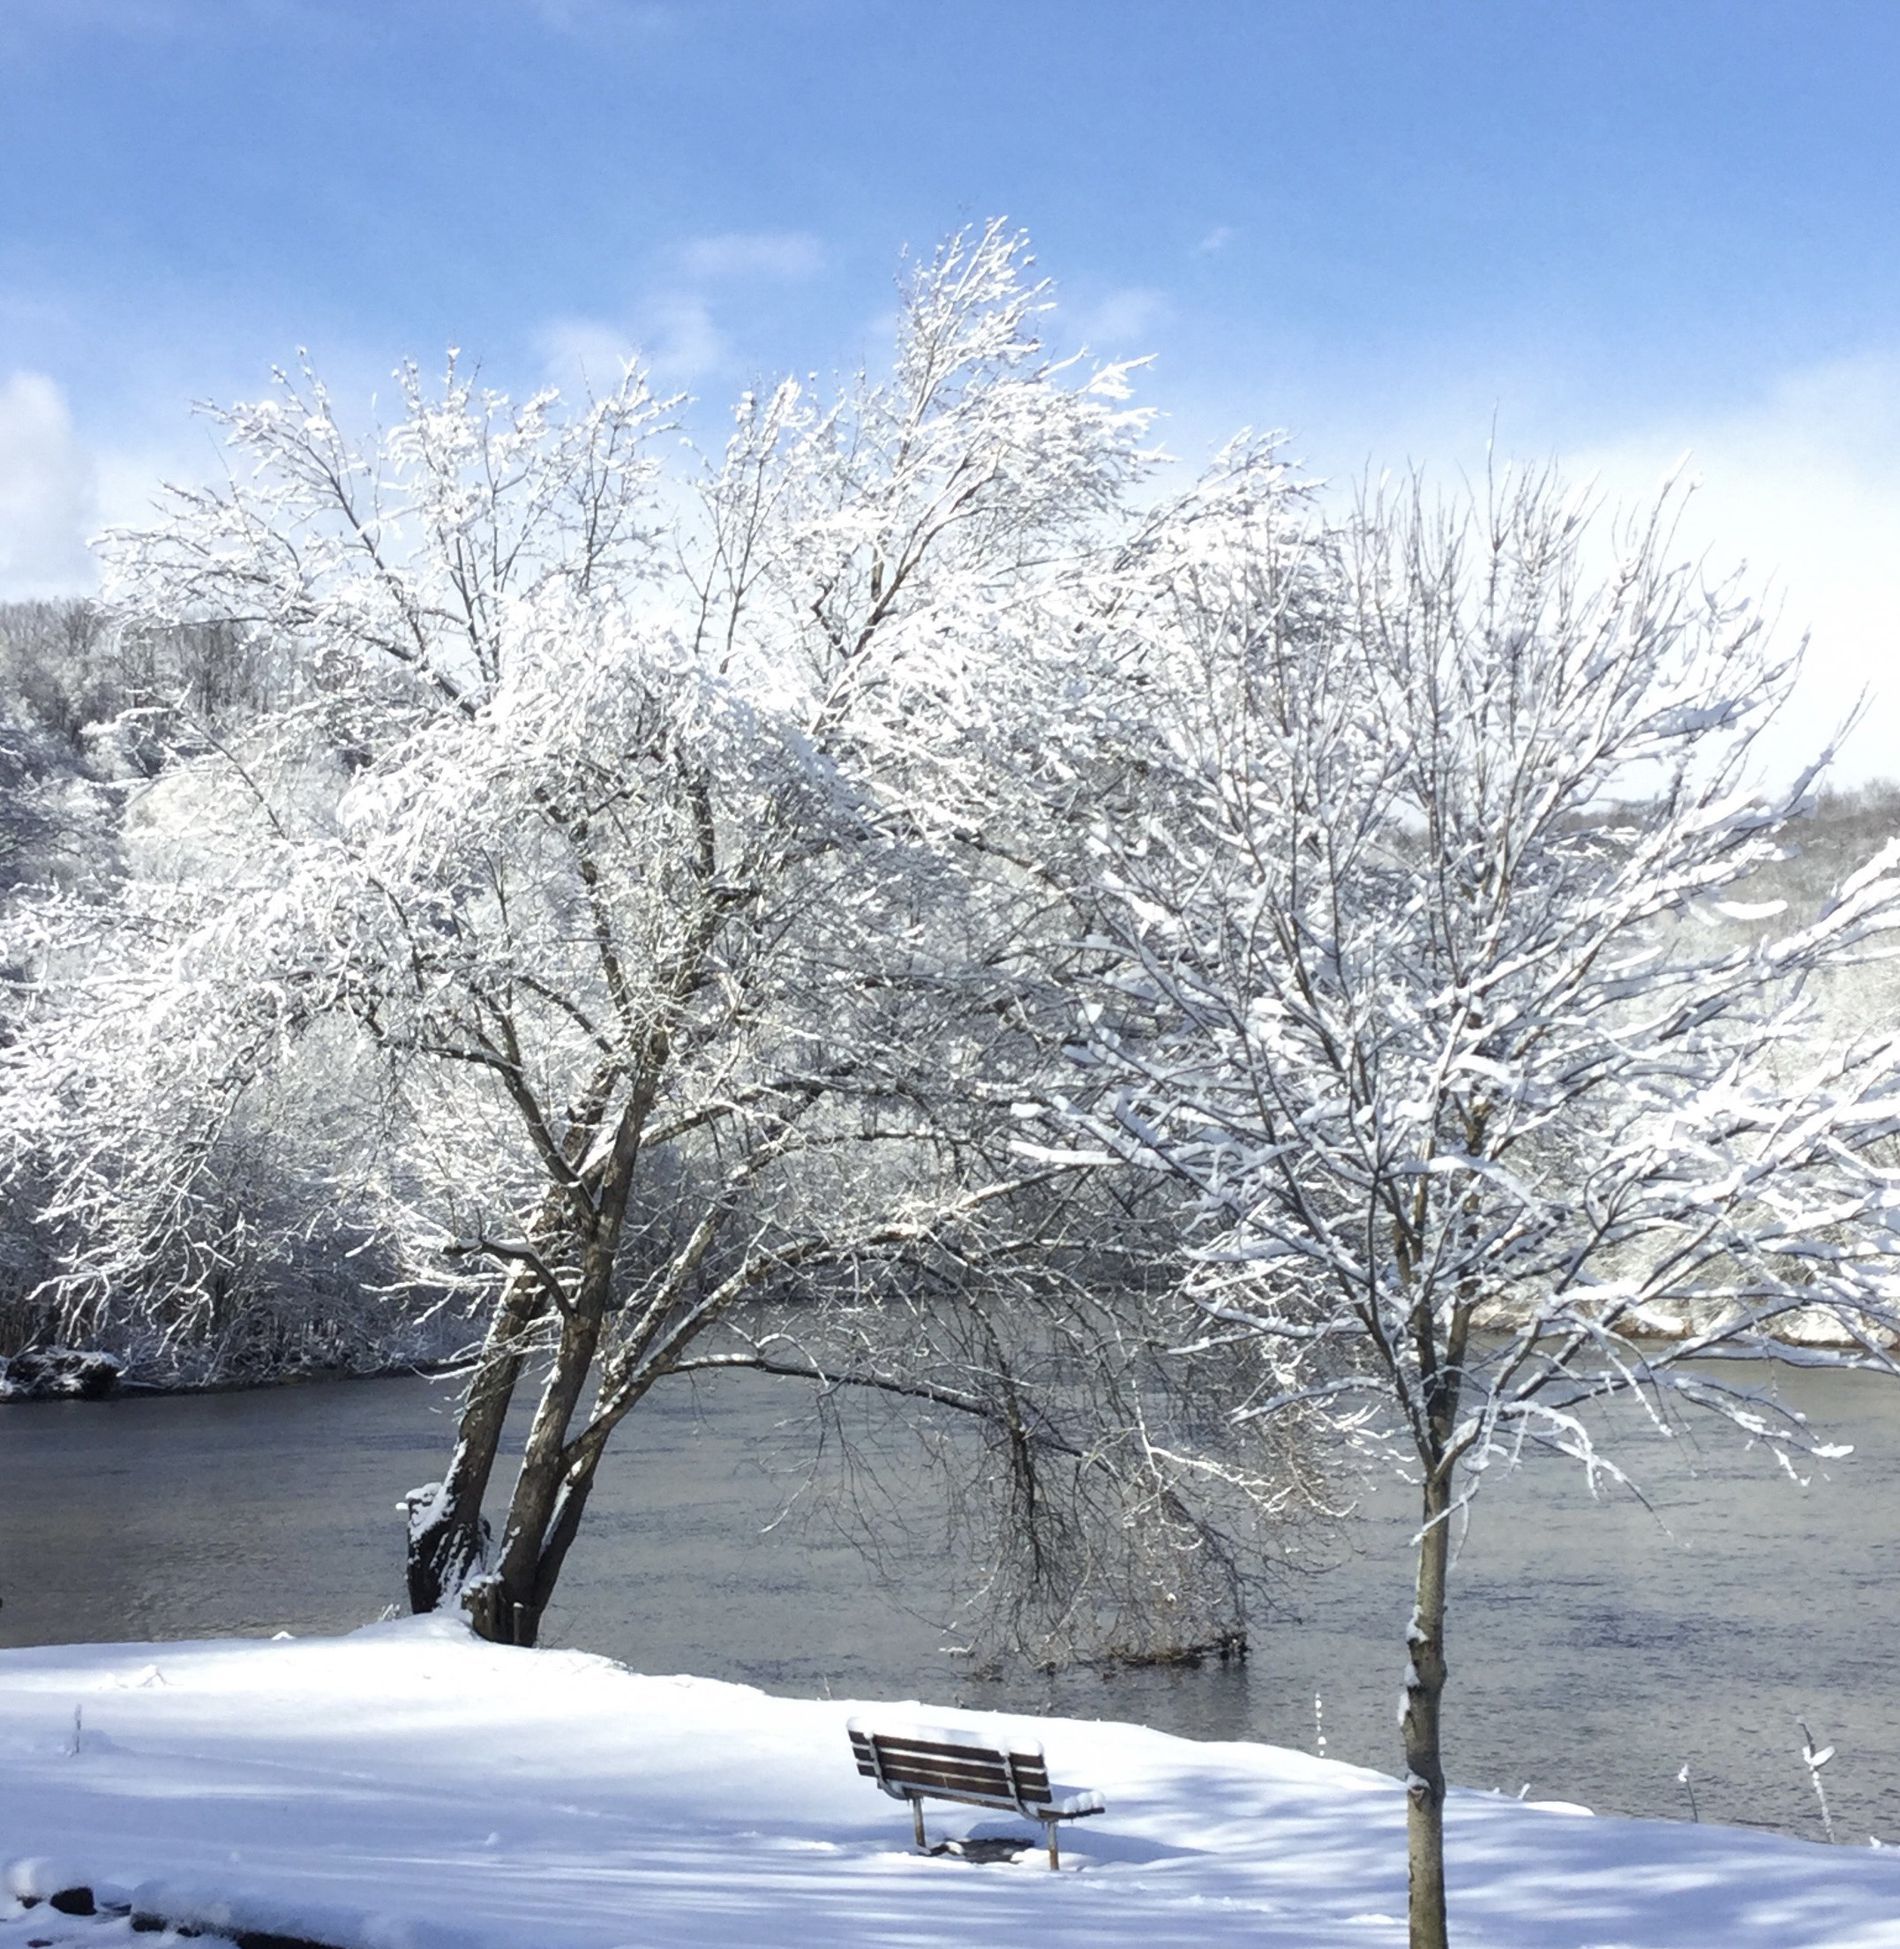
Snowy Trees by the River
Two snowy trees stand by a calm river. A wooden bench faces the water under a clear blue sky.
Shot from eye level on a clear winter day, this quiet riverside view feels still and open. The soft light and blue sky make the snow seem even brighter, giving the whole place a calm, empty mood.
Labels: Bench, Furniture, Nature, Outdoors, Scenery, Ice, Weather, Plant, Tree, Landscape, Snow, Frost, Winter, Vegetation, Grass, Park, Sky, Trees, River
Camera: Apple iPad Air 2
Lens: iPad Air 2 back camera 3.3mm f/2.4
Aperture: F2.4
Exposure: 1/1006 sec
ISO: 25
Focal length: 3.3